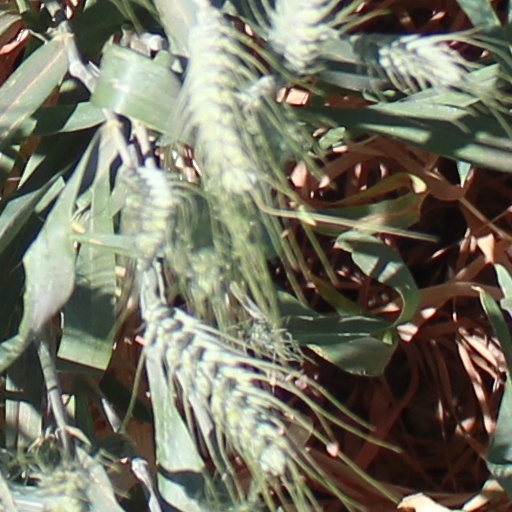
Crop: wheat